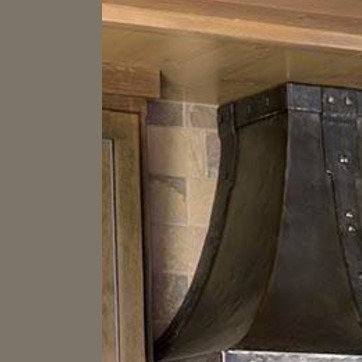
Material: tile